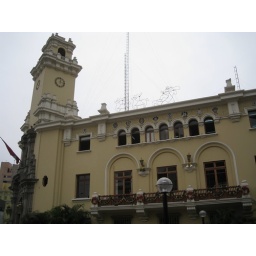
A yellow building in Miraflores